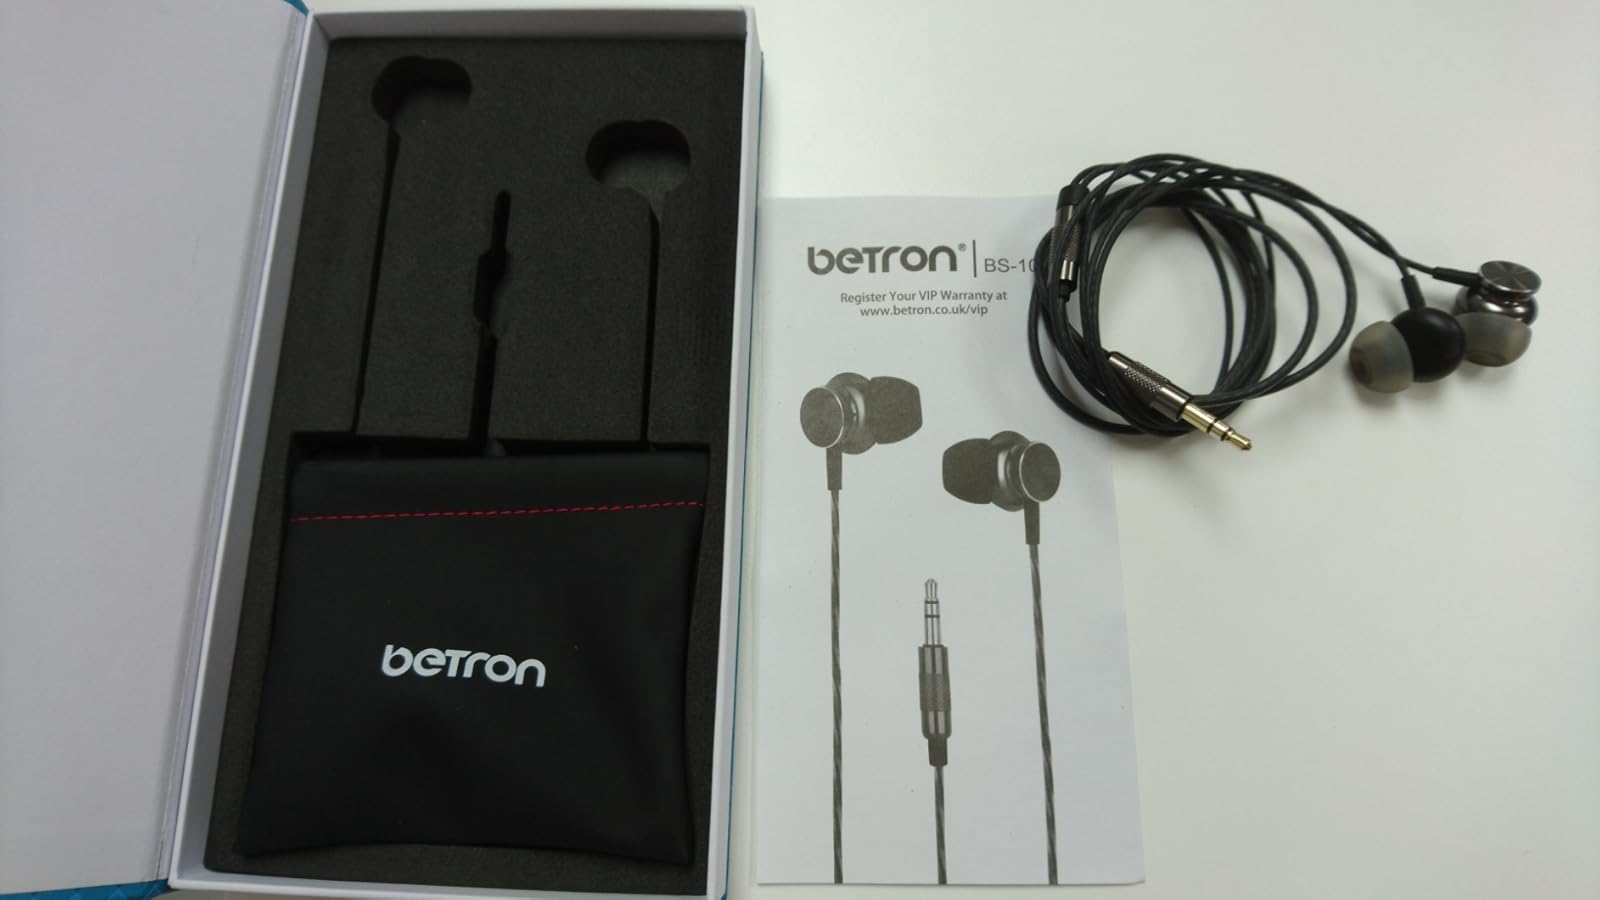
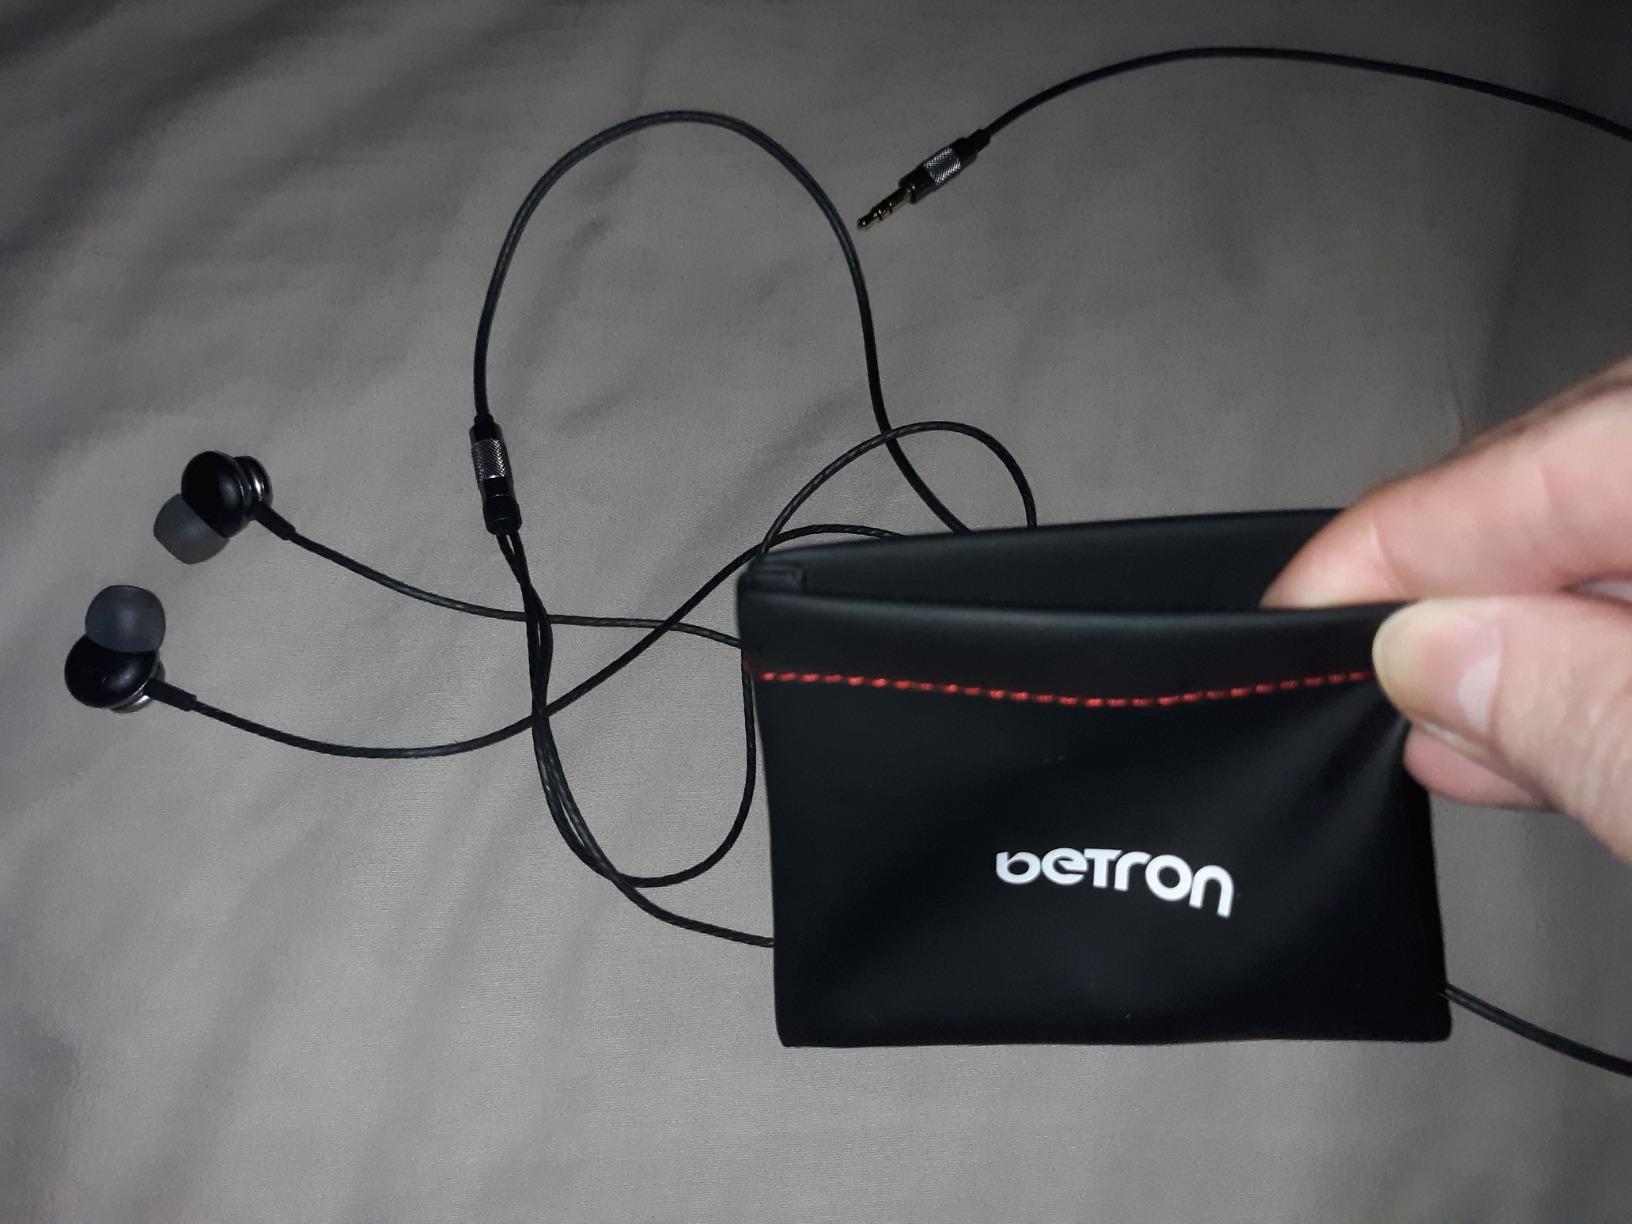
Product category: headphones
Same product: yes